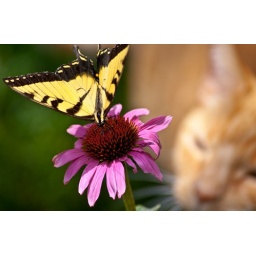
Gretzky the cat decided to show some interest in my butterfly model just as I took the shot.